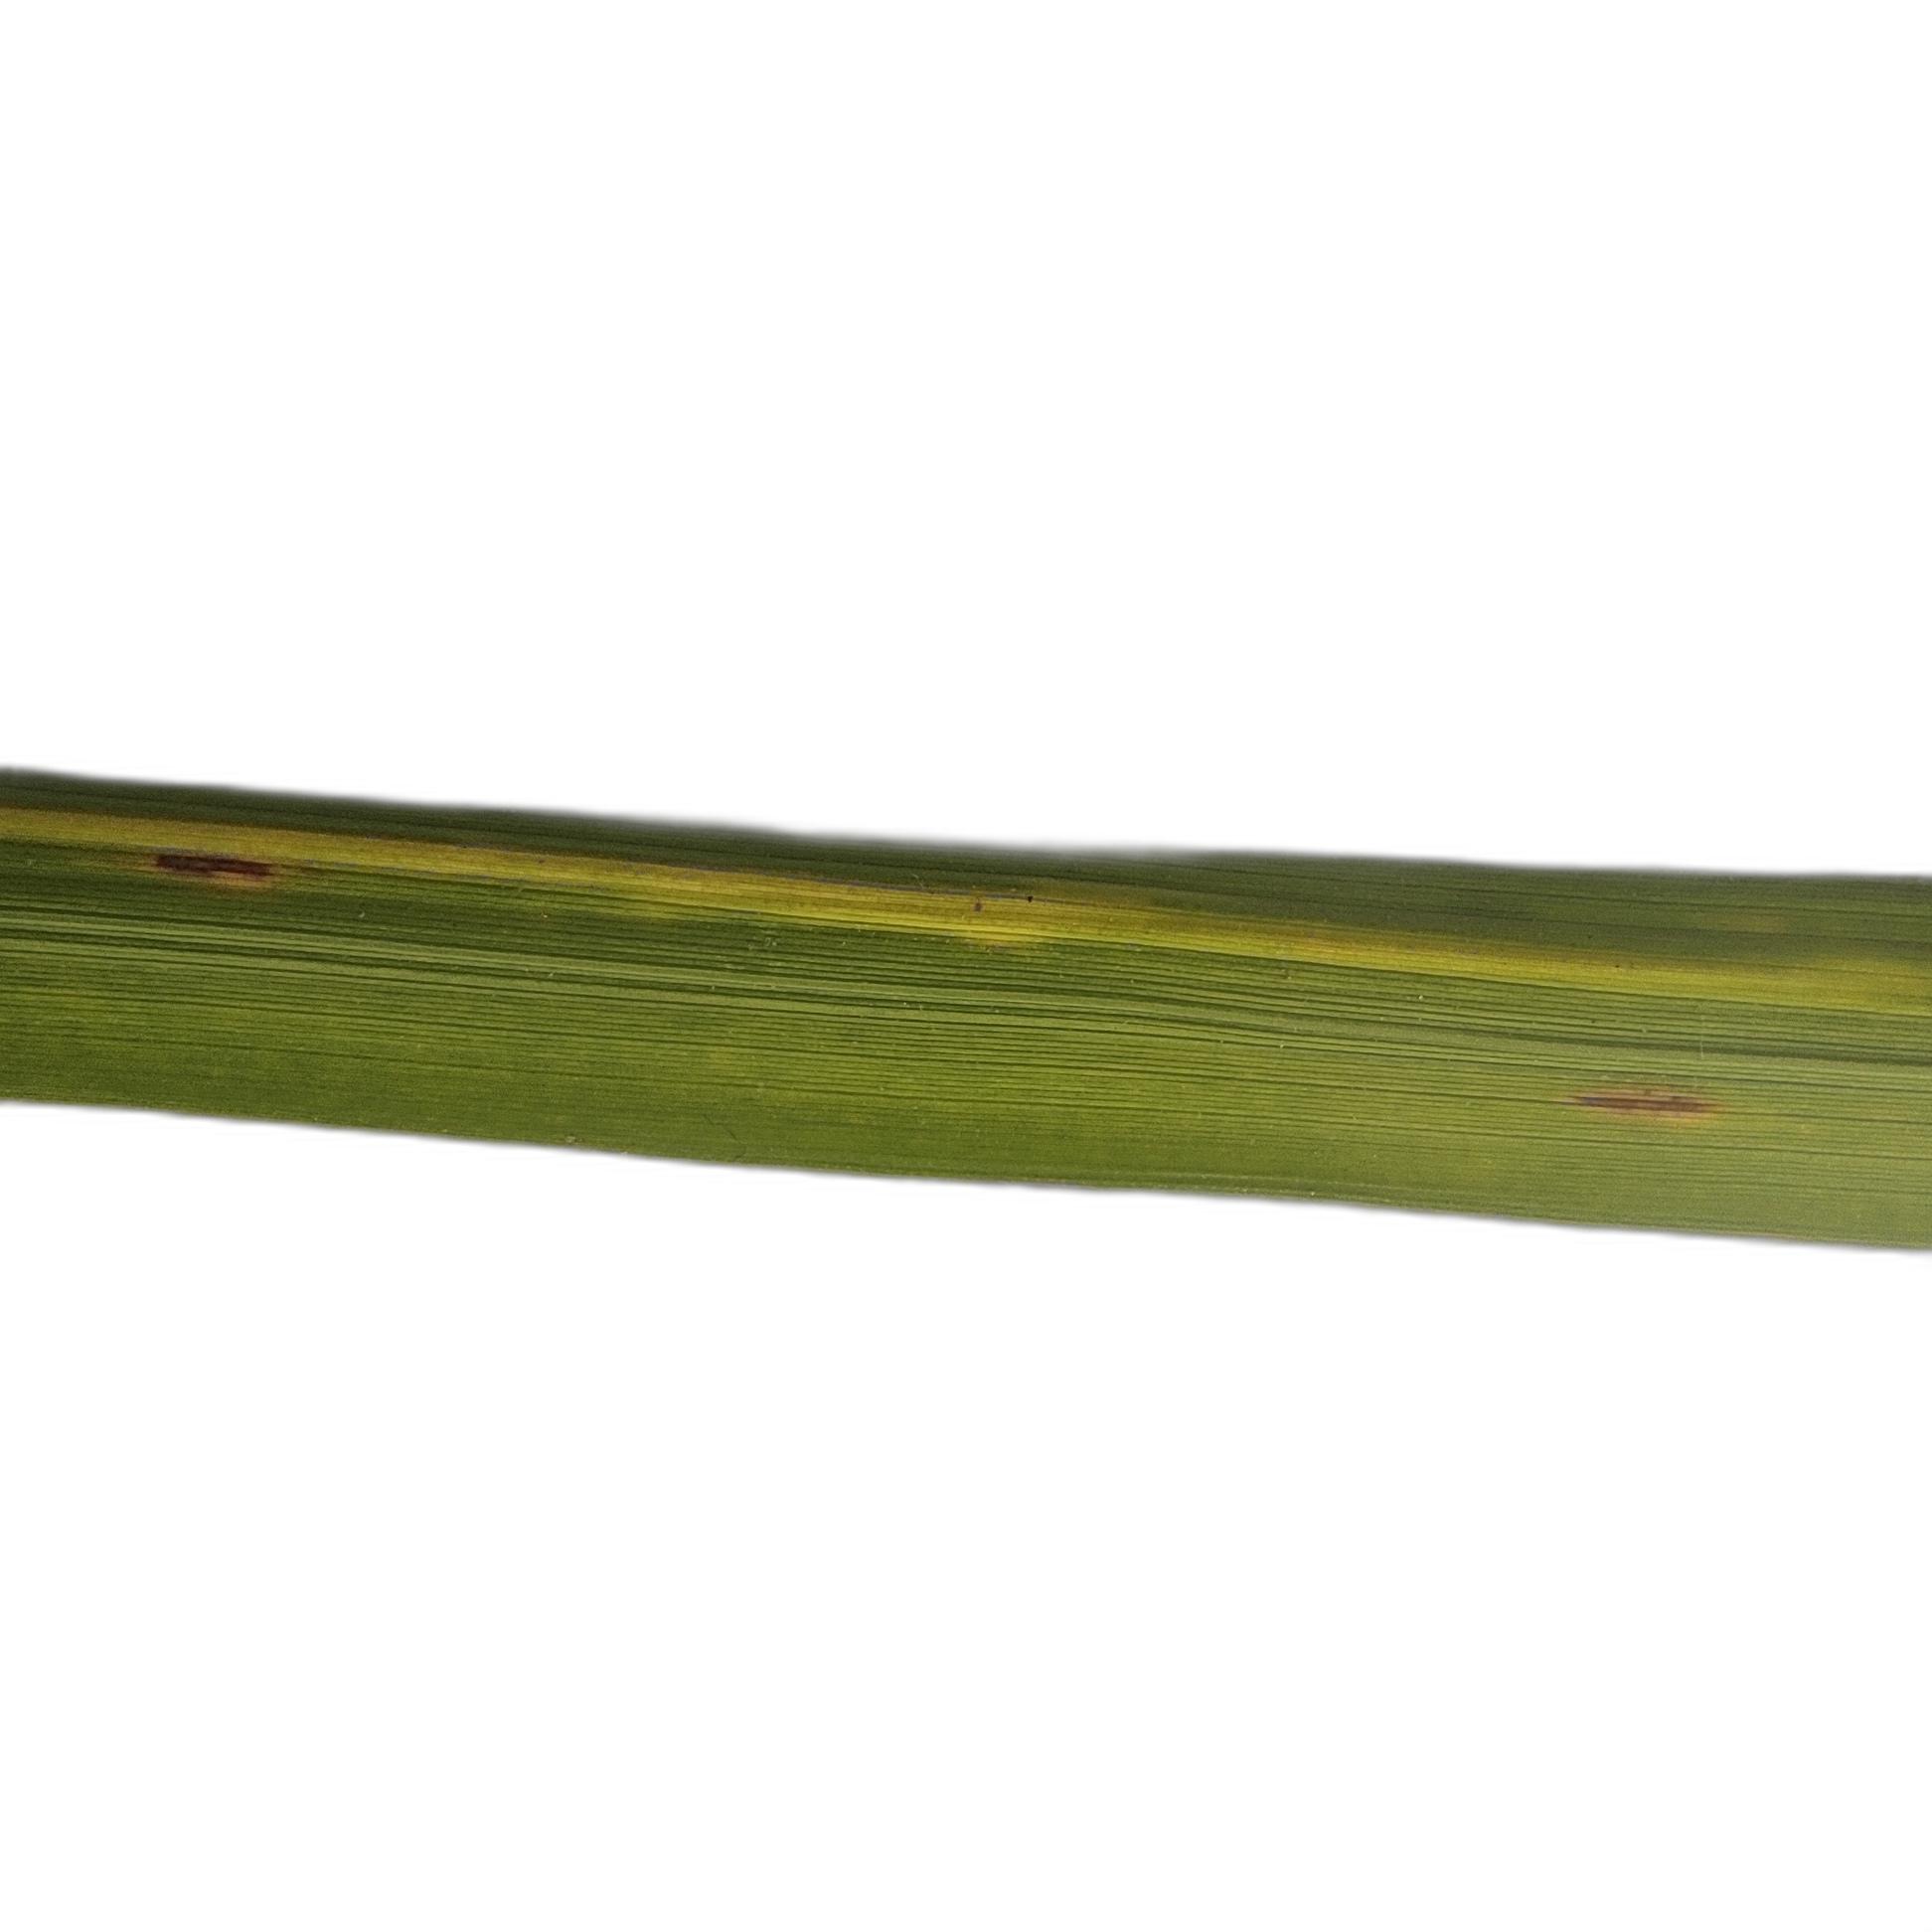
Label: Rice Blast